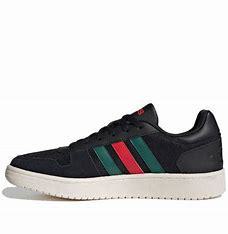
Brand: adidas
Model: neo Adidas NEO Hoops 2